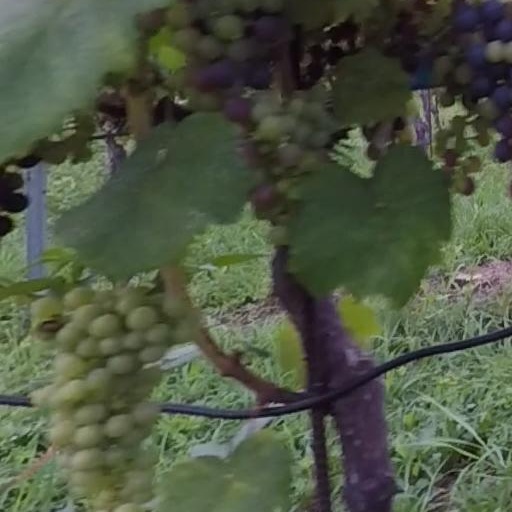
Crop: grape